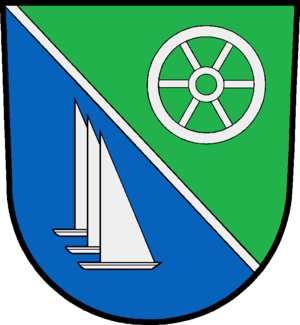
Pogeez est une commune de l'arrondissement du duché de Lauenbourg au sud de Lübeck.